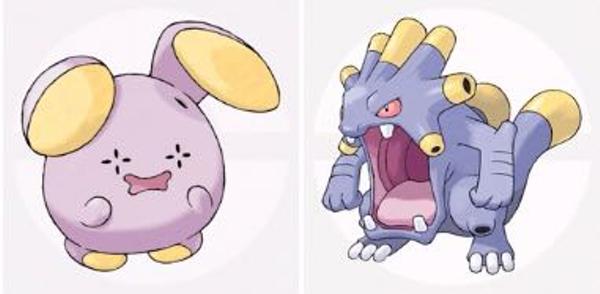
回答: 騒音おばさん